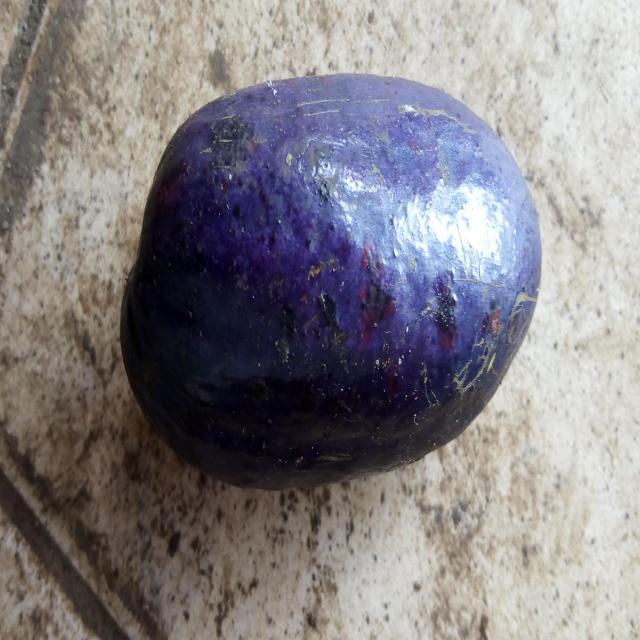
Plum grade: unaffected